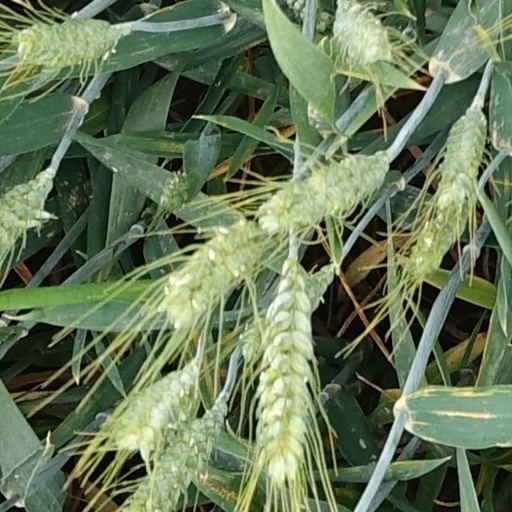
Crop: wheat